Biman Bangladesh Airlines

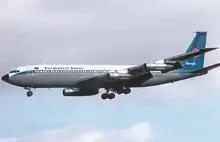
A Biman Bangladesh Airlines Boeing 707-320C on short final to London Heathrow Airport in 1981.

Four Fokker F27s joined the fleet in 1973, enabling Biman to double the frequency of the Kolkata flight to a twice daily service. A Boeing 707 was added to the fleet in September and the flight to London became twice-weekly, while a Chittagong–Kolkata flight also began operating. In 1974, operations were extended to Kathmandu (February), Bangkok (November) and Dubai (December). In 1976, Biman sold two of its Fokker F27s and bought another Boeing 707 to extend international services to Abu Dhabi, Karachi and Mumbai. Singapore was added to Biman's list of international destinations, when a third Boeing 707 was purchased in February 1977, followed by Jeddah, Doha and Amsterdam the following year, which also saw the purchase of its fourth Boeing 707. In 1977, Biman was converted into a public sector corporation to be governed by a board of directors appointed by the government. The airline broke even for the first time in 1977–78, and made a profit the following year. International destinations expanded to include Kuala Lumpur, Athens, Muscat and Tripoli in 1979, followed by Yangon, Tokyo and Dhahran in 1980. Biman took delivery of its first 85-seater Fokker F28-4000 in 1981. In 1983, three Douglas DC-10s joined the fleet and the airline started to phase out the Boeing 707s. The flight network expanded further to include Baghdad (1983), Paris (1984) and Bahrain (1986). On 5 August 1984, Biman faced its worst accident ever when a Fokker F27 flying in from Chittagong crashed near Dhaka, killing all 49 on board. The long haul fleet was then supplemented by the purchase of two new Airbus A310s in 1996, followed by the addition of two more in 2000, from Singapore Airlines and Air Jamaica, and another in 2003.